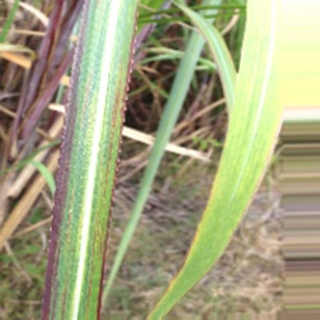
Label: sugarcane_bacterial_blight